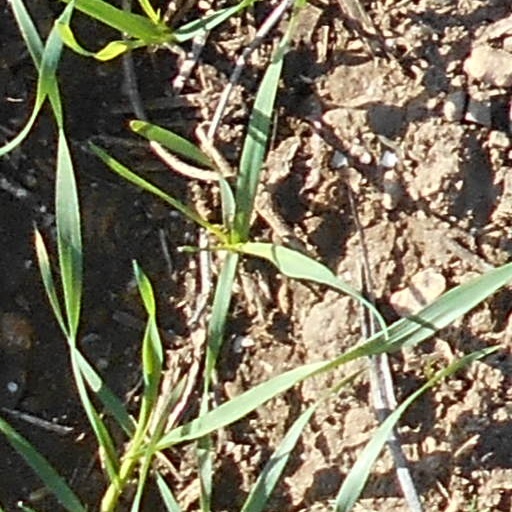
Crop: wheat